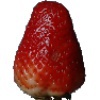
Label: Strawberry 1